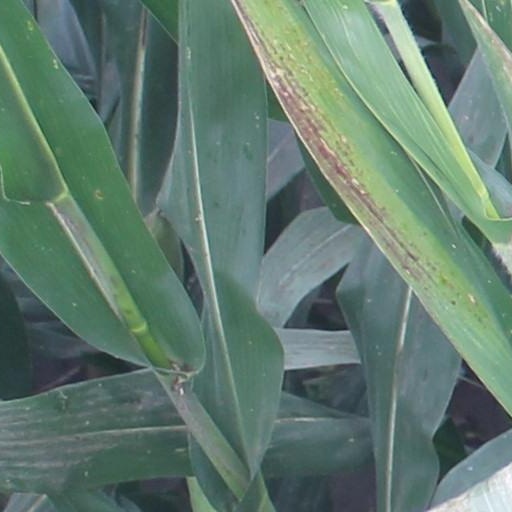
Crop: maize; corn